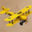
Label: airplane